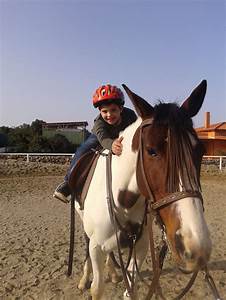
Label: cavallo